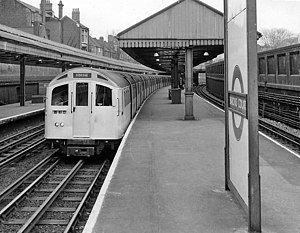
London Underground / Historie / London Transport Executive / Board-årene
Et Litra 1959-tog på Barons Court Station
London Underground er et metrosystem, der betjener store dele af Storlondon og dele af naboområderne Buckinghamshire, Hertfordshire og Essex i Storbritannien.